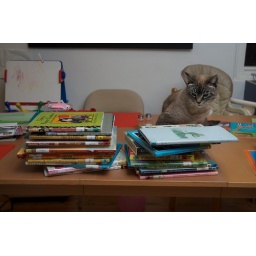
The books Natale checked out from the library in one outing. The cat is frightened.